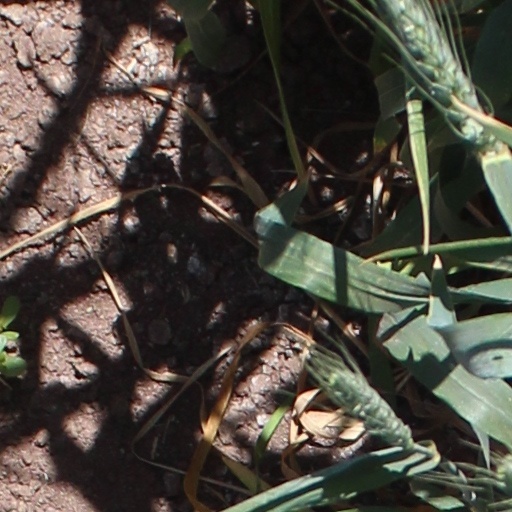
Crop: wheat